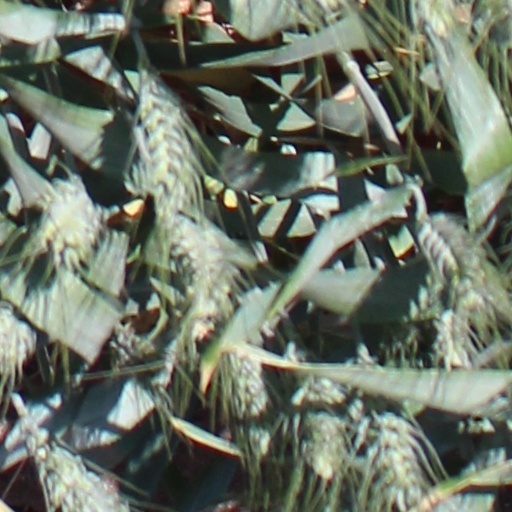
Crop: wheat